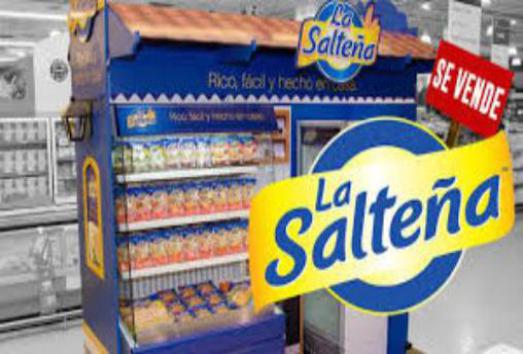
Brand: la saltena
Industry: Food